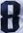
Number: 8